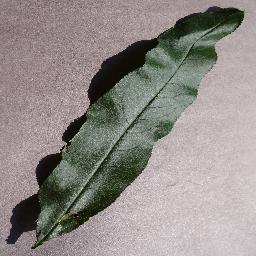
Label: Peach___healthy